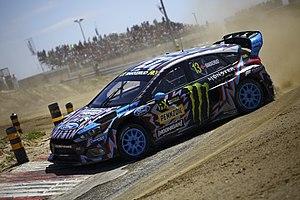
Andreas Bakkerud est un pilote norvégien de rallycross. Pilote officiel Ford en Championnat du monde de rallycross FIA entre 2016 et 2017, il rejoint en 2018 l'équipe EKS Audi Sport soutenue officiellement par Audi Sport.